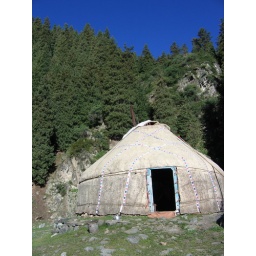
Surrounded by horses and snow-capped mountains ... and one &amp;quot;Intrepid Tour&amp;quot; Group. Go Rashit!!!